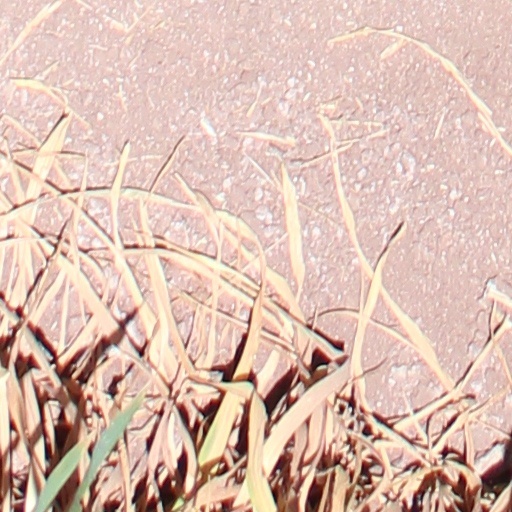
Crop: wheat